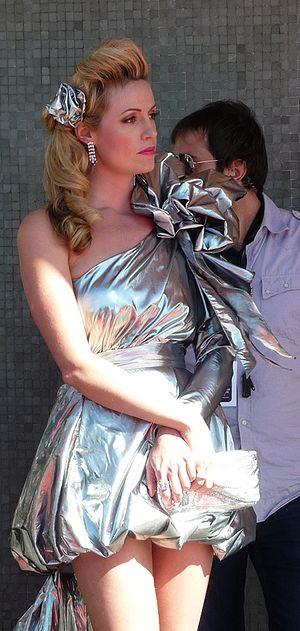
Elize du Toit, née le 5 septembre 1981 à Grahamstown en Afrique du Sud, est une actrice sud-africaine vivant à West Kensington à Londres.